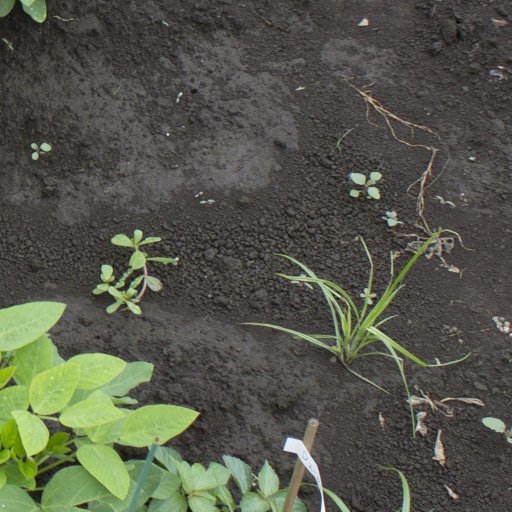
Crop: soybean